Yohannes IV

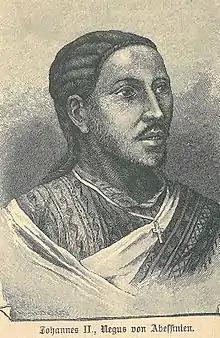

When Yohannes was crowned emperor he established his capital in Debre Tabor which was his seat for a decade before he shifted the capital in 1881 to Mekelle, but he still retained Debre Tabor as his primary residence.